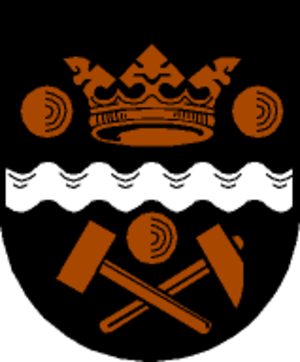
Unternberg est une commune autrichienne du district de Tamsweg dans l'État de Salzbourg.